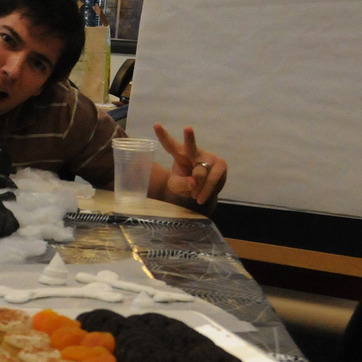
Material: skin